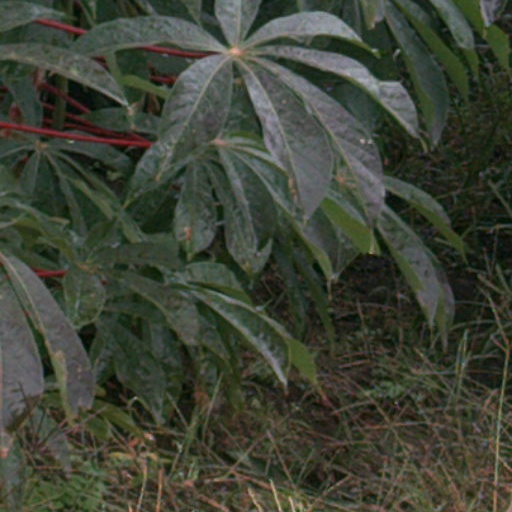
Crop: cassava